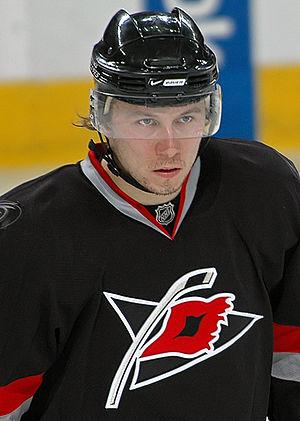
Jussi Jokinen est un joueur professionnel finlandais de hockey sur glace.